Brough Castle (Caithness)

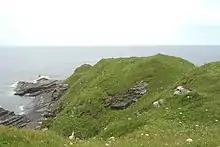
Site of Brough Castle

Brough Castle is a ruined castle near Brough, Caithness. It is believed to date from the 12th to 14th centuries.